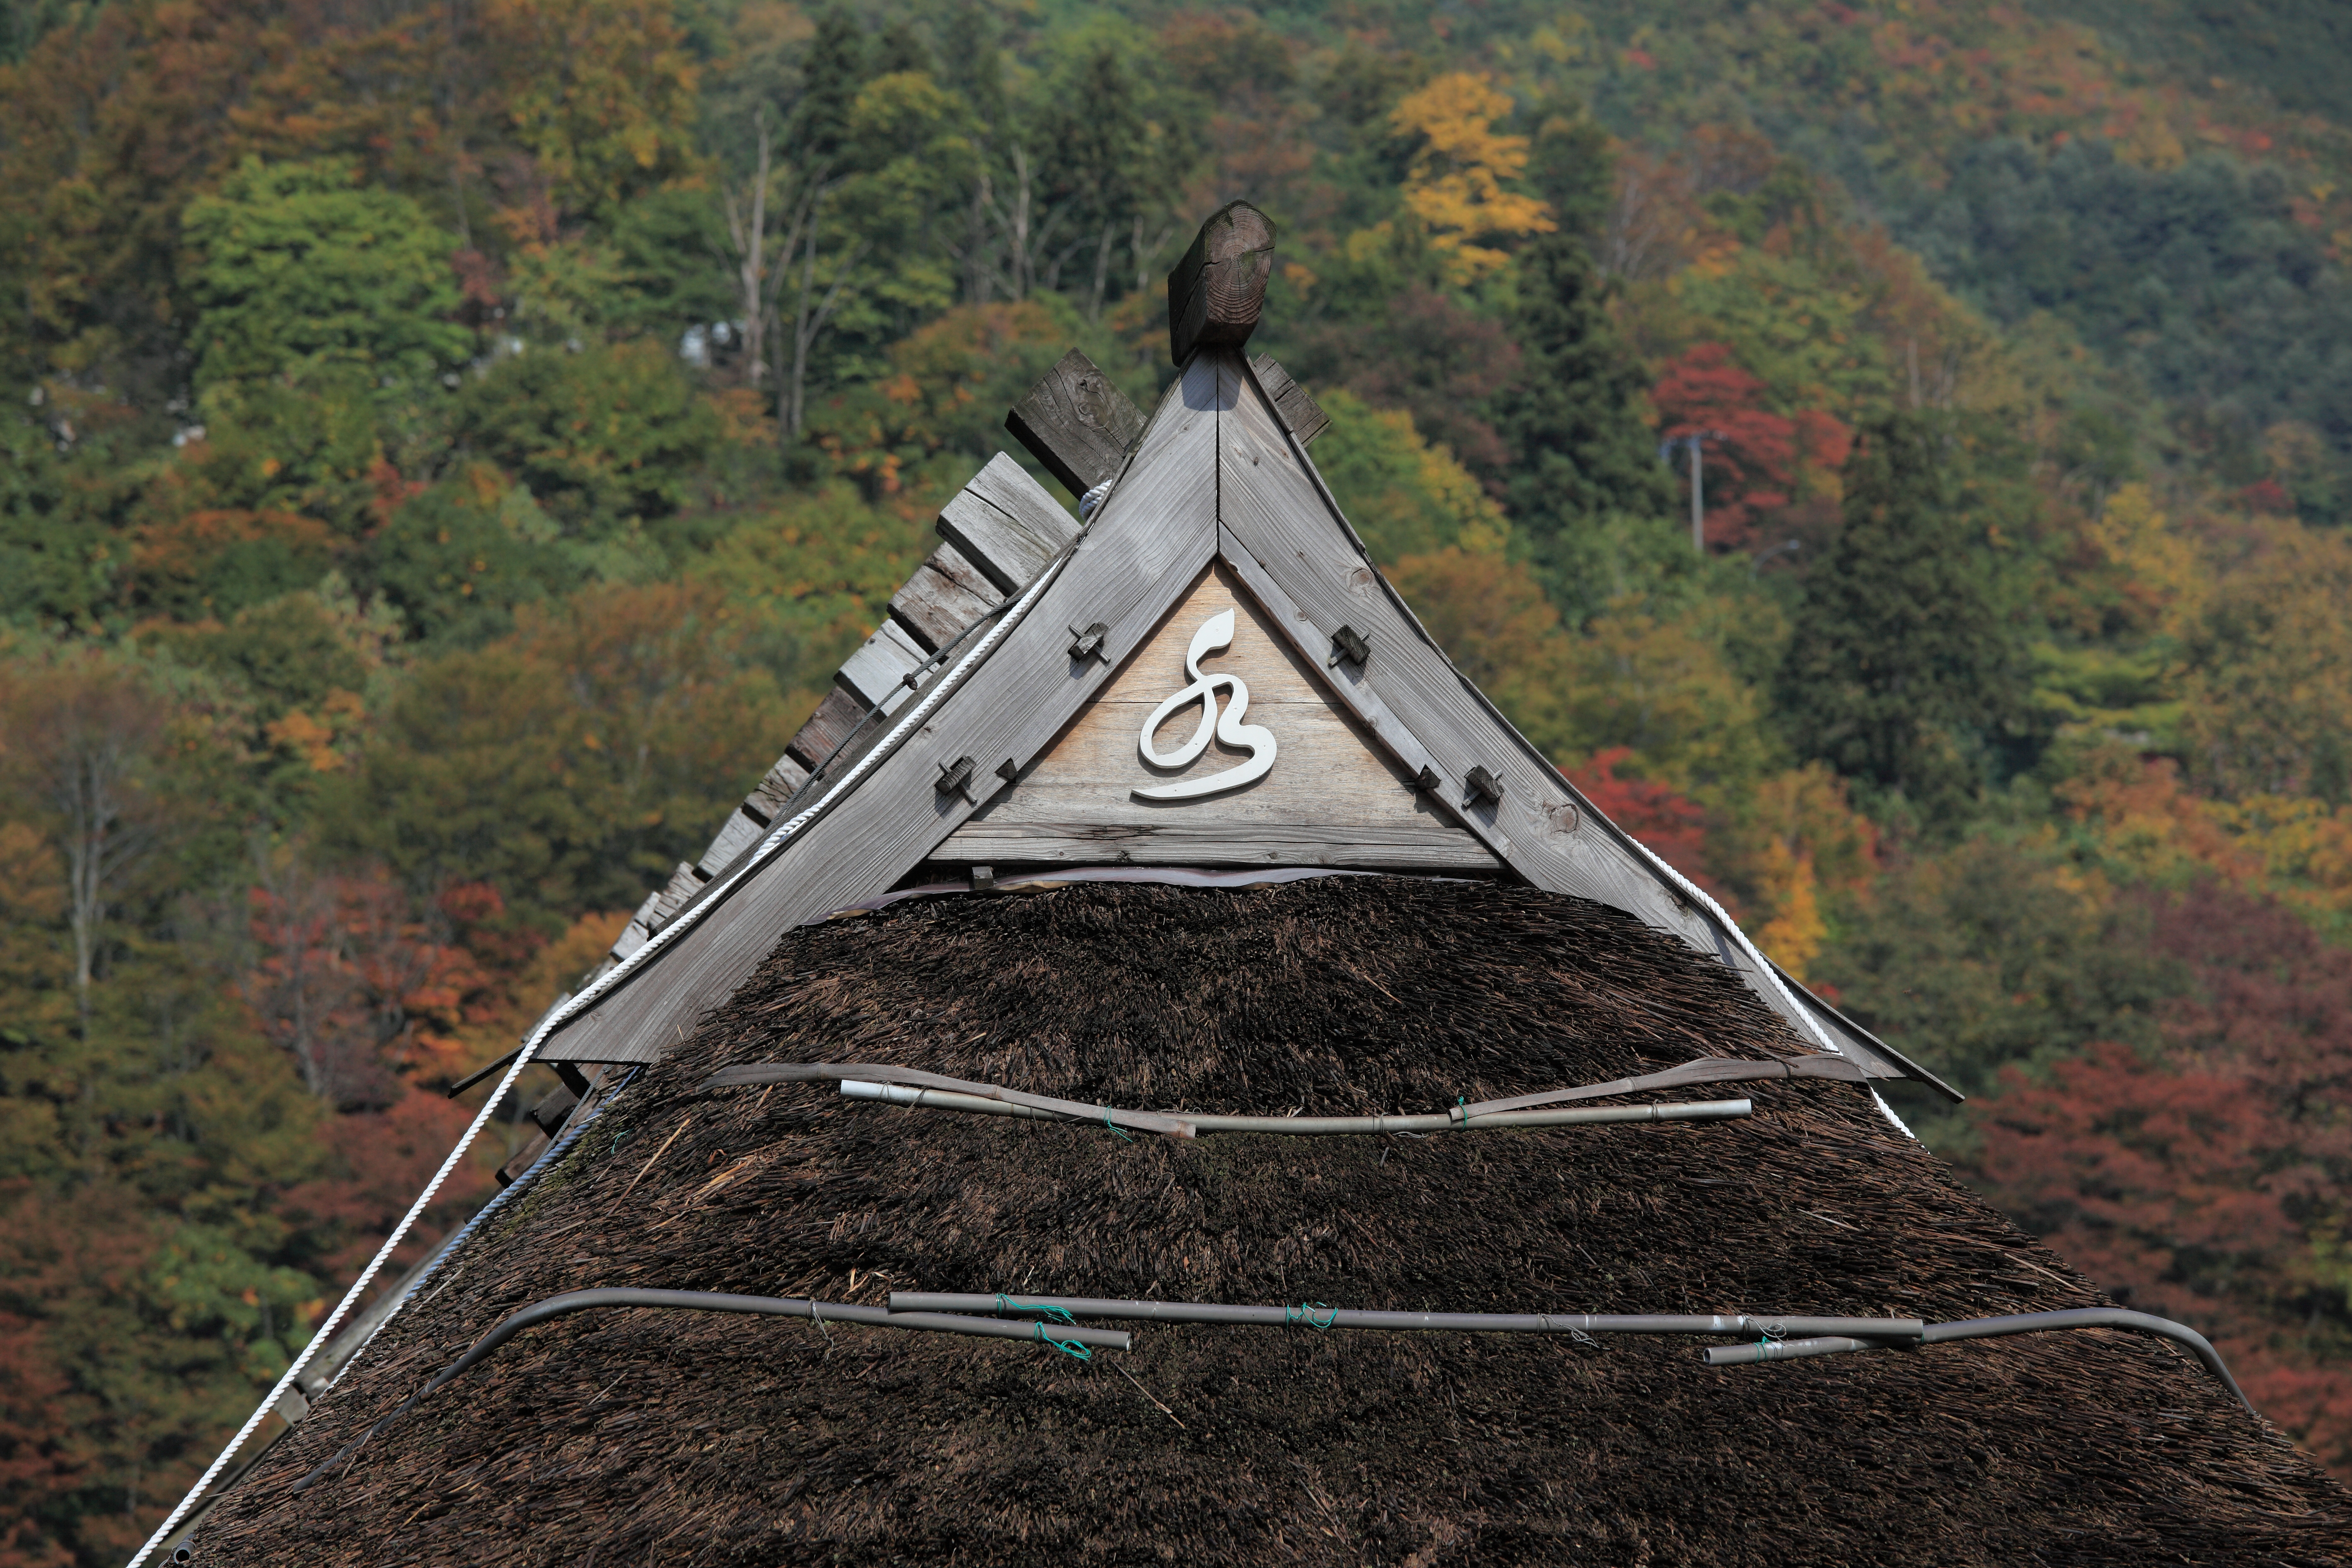
wilderness, mountain, architecture, farm, house, roof, old, high, ancient, residence, exterior, design, japanese, 5d, style, hires, markii, traditional, folk, hi, res, resolution